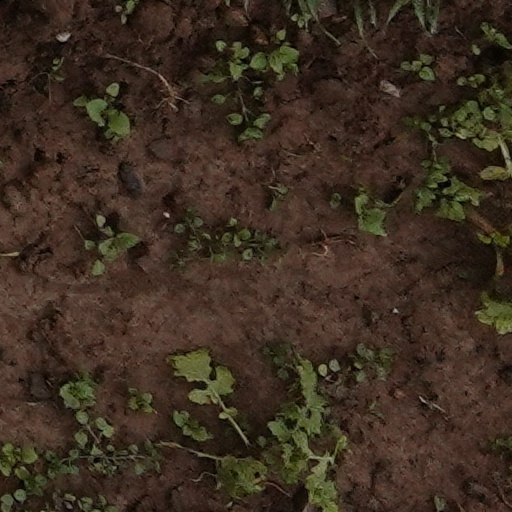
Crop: wheat